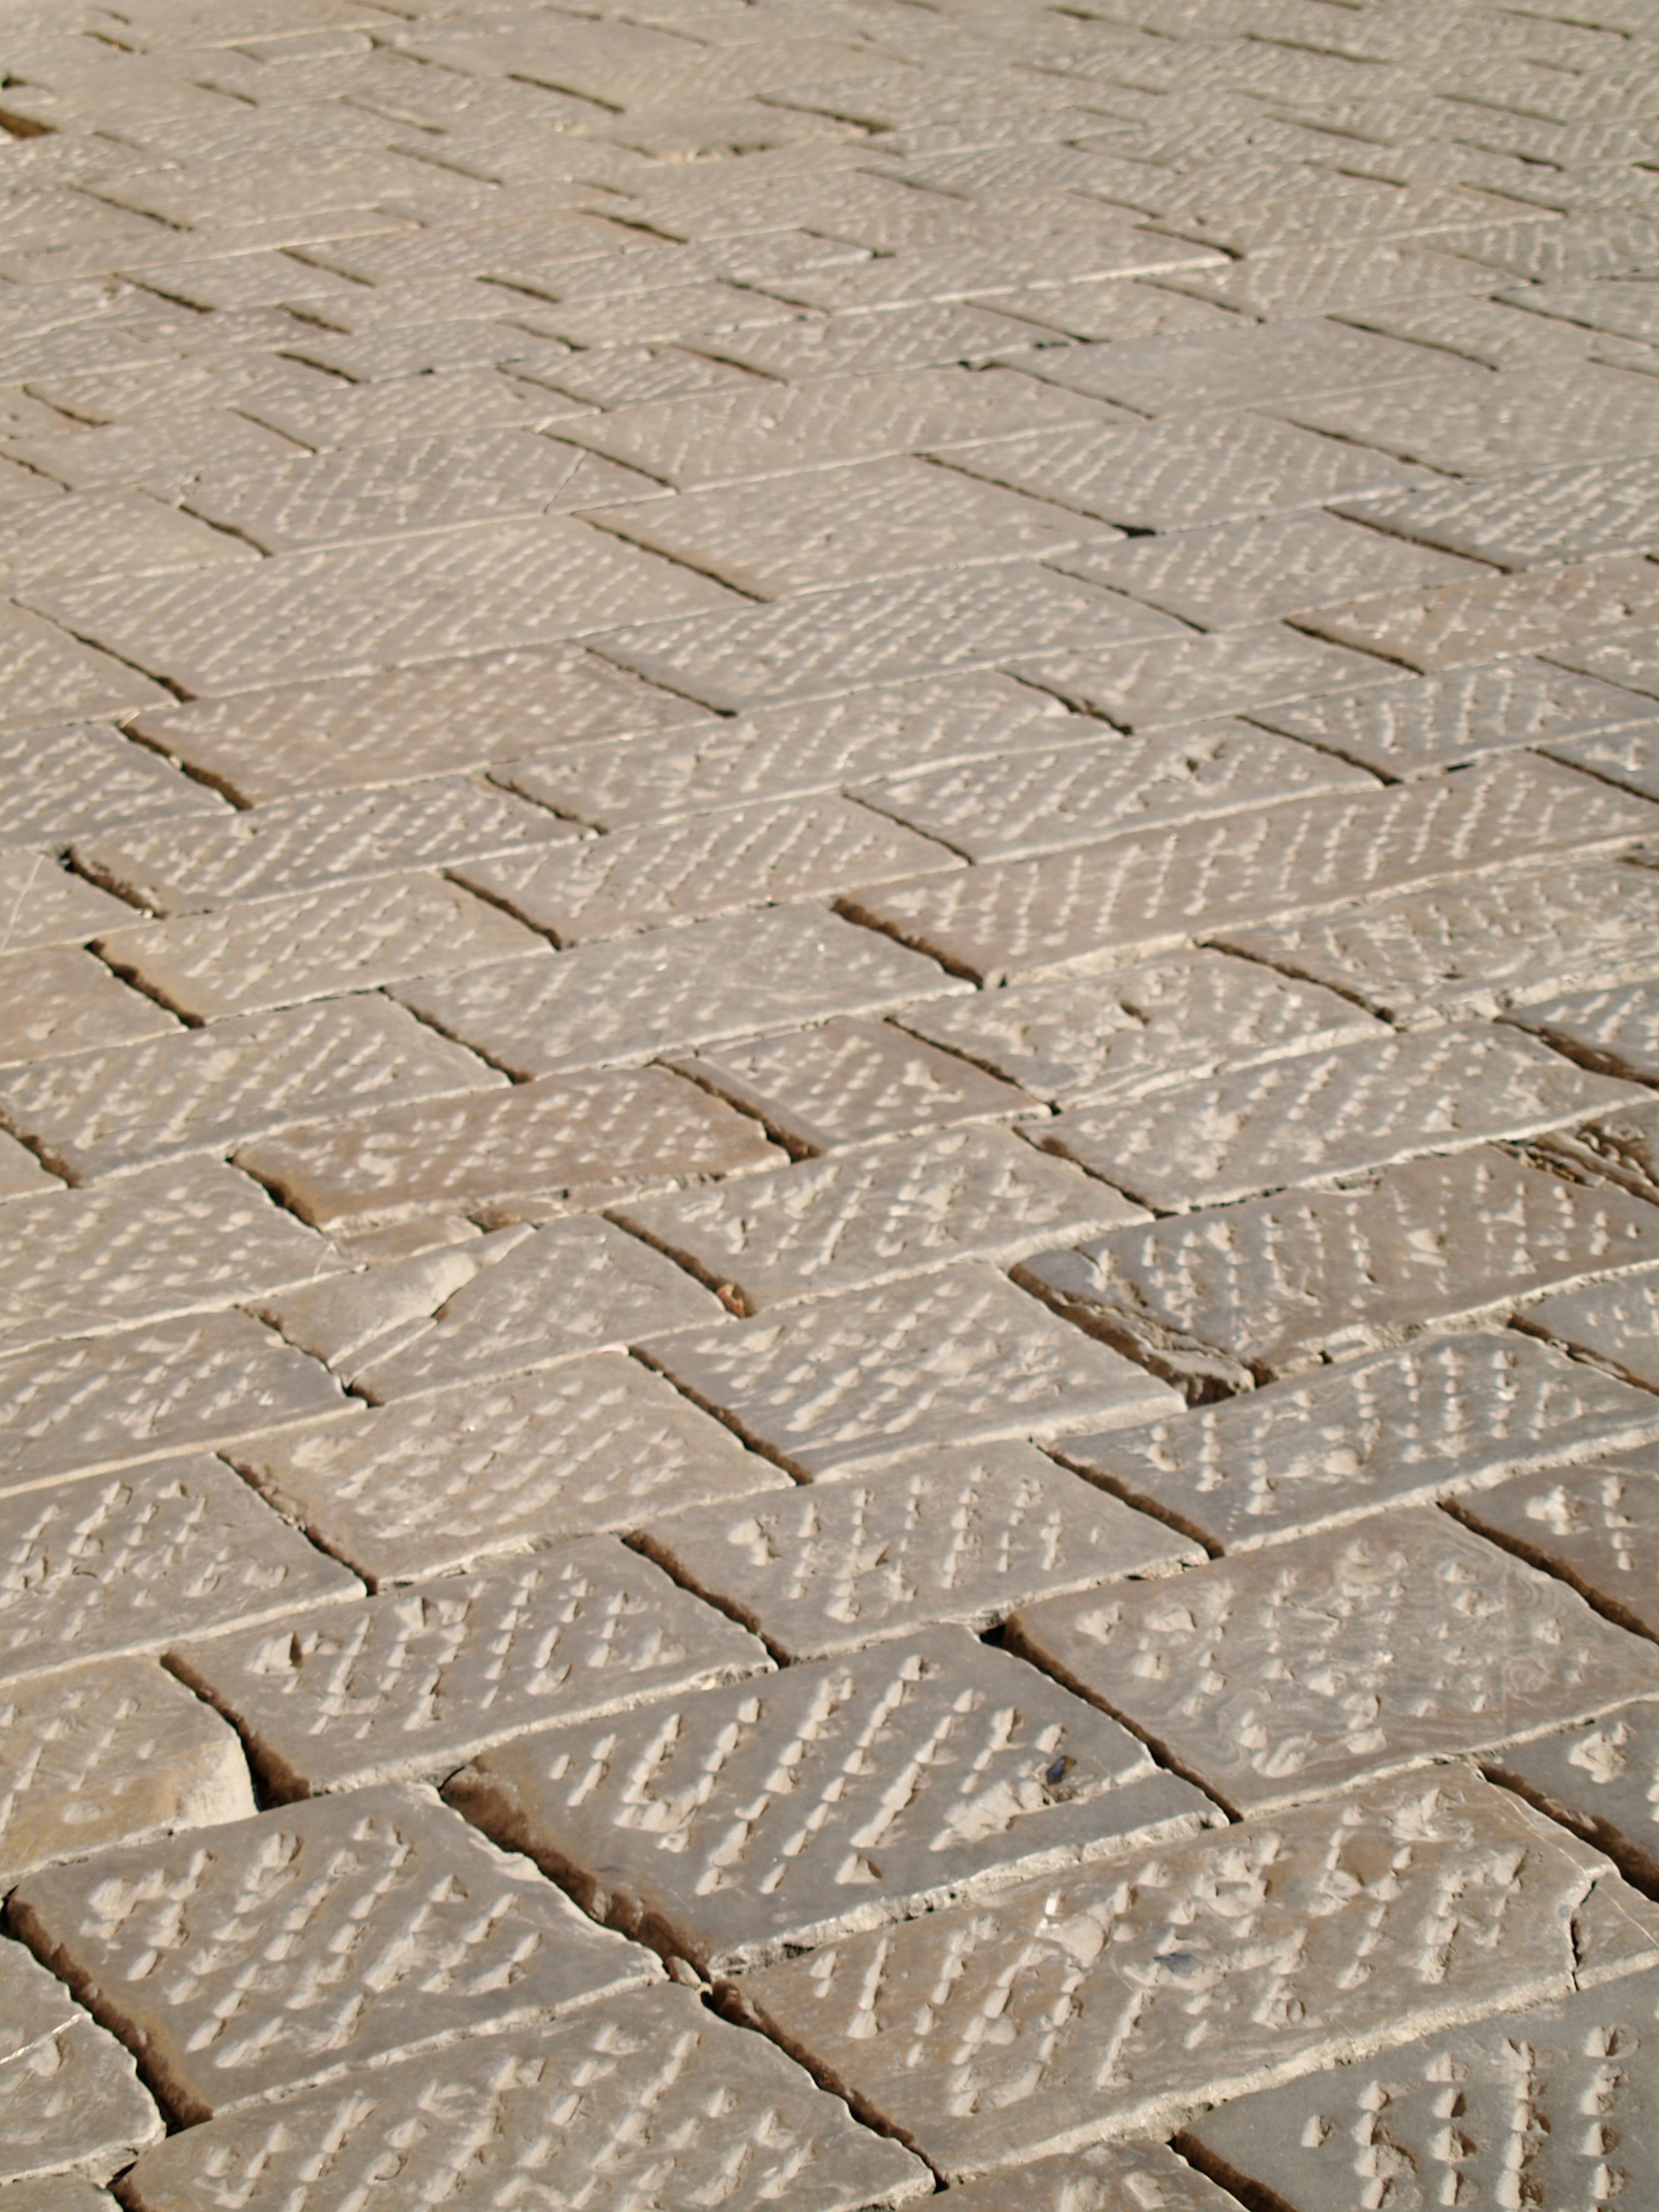
sand, wood, street, texture, sidewalk, floor, town, cobblestone, city, urban, stone, walk, pattern, line, soil, italy, tile, material, florence, flooring, road surface